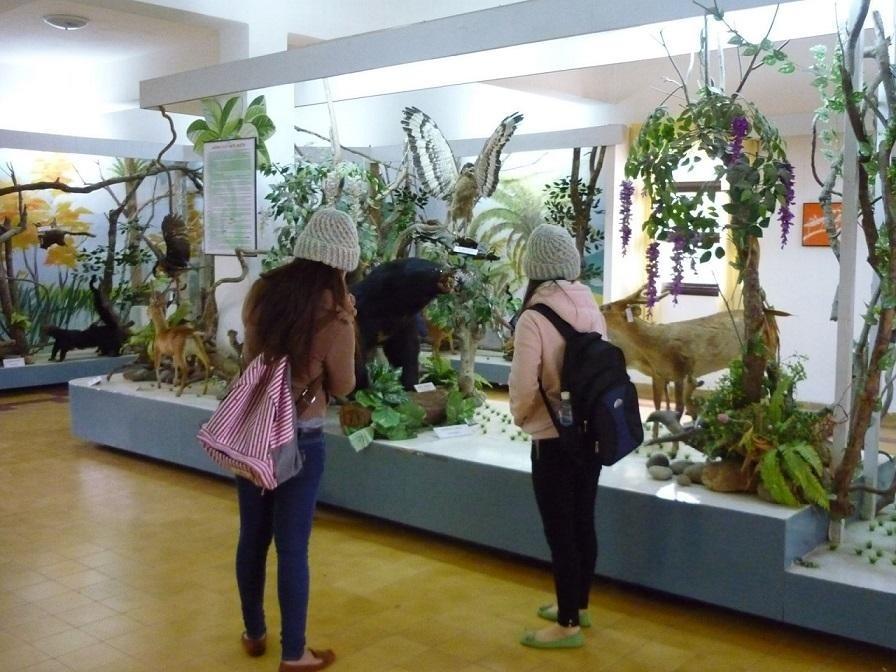
hai người phụ nữ đang đứng trước những mô hình động vật